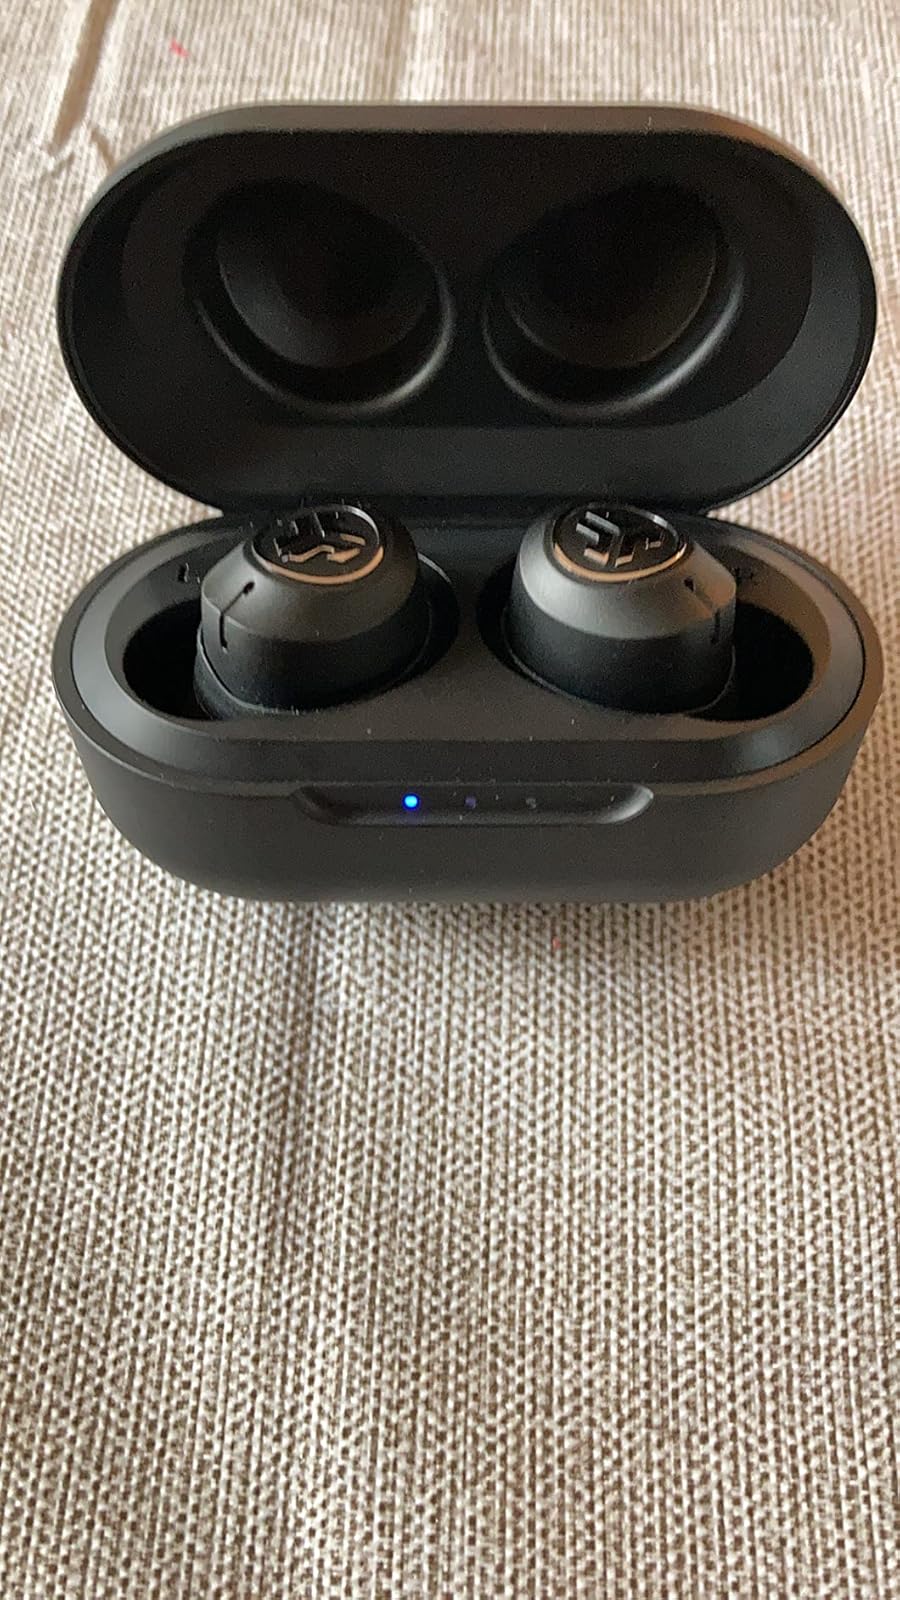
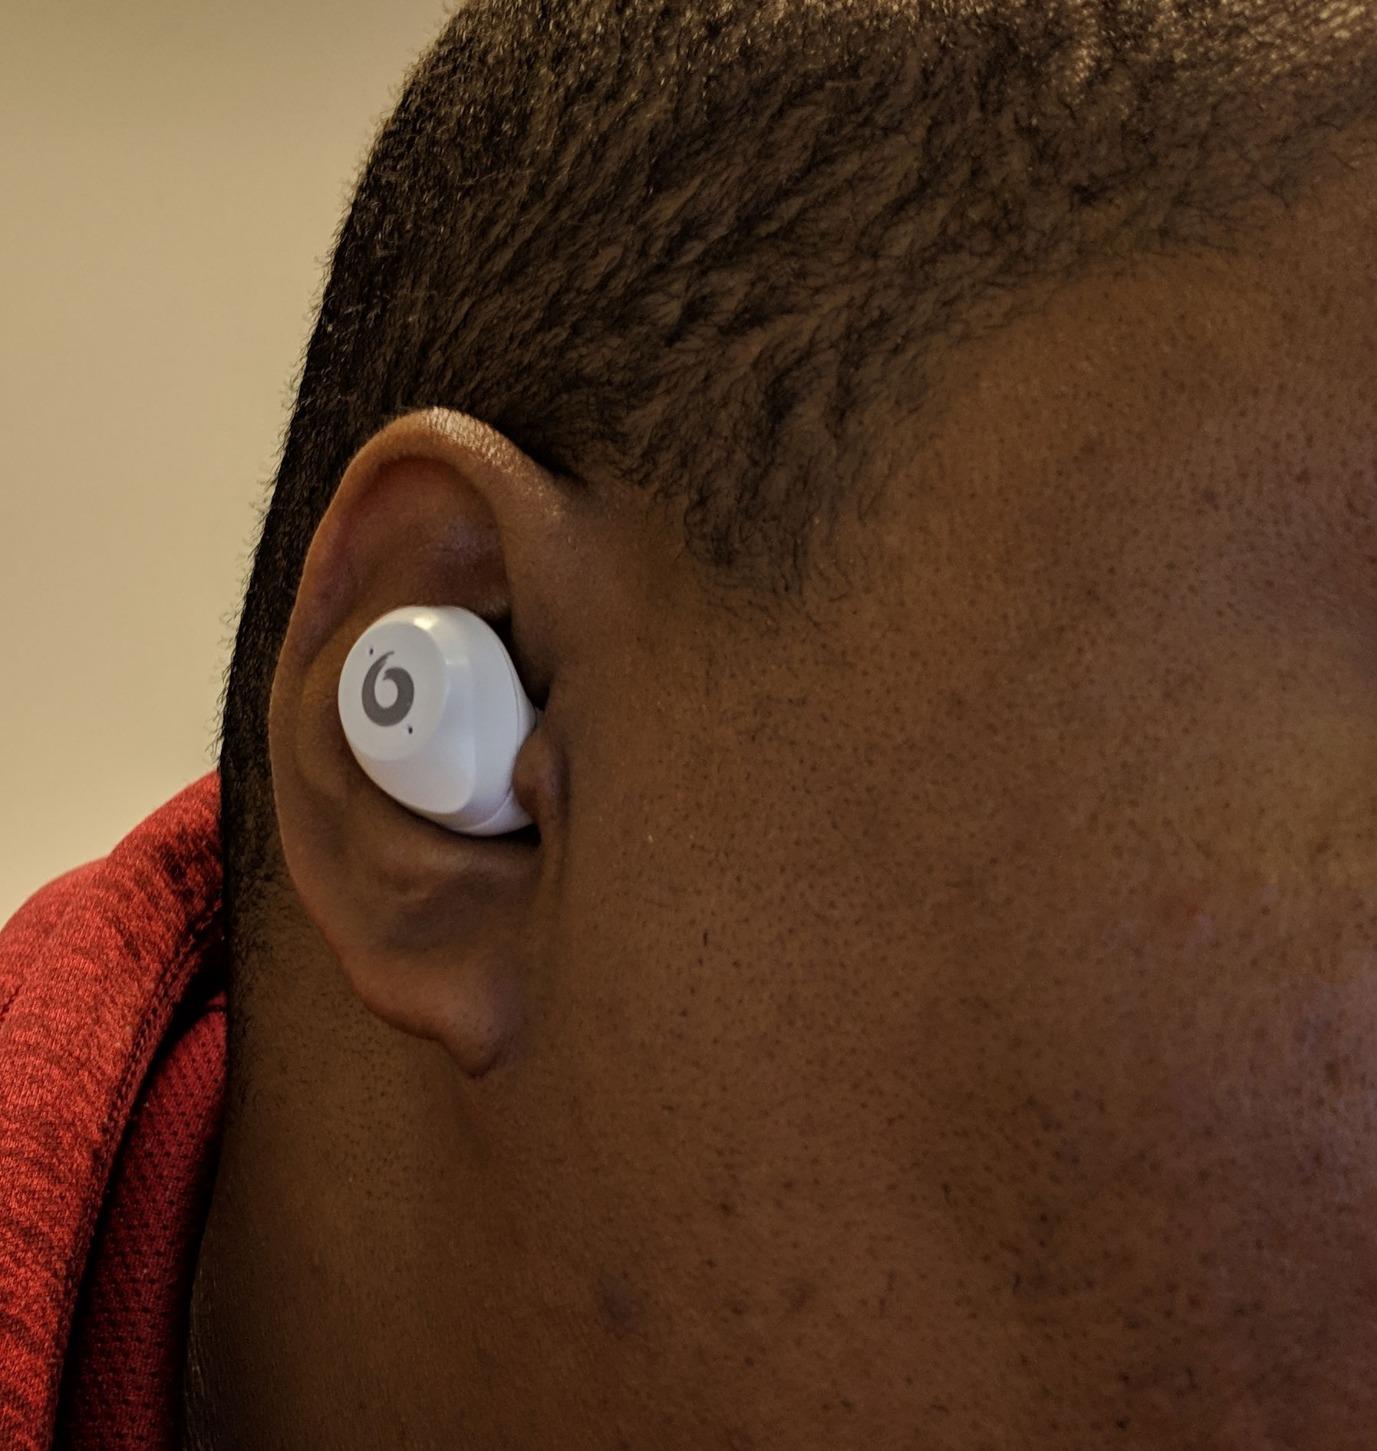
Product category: earbuds
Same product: no